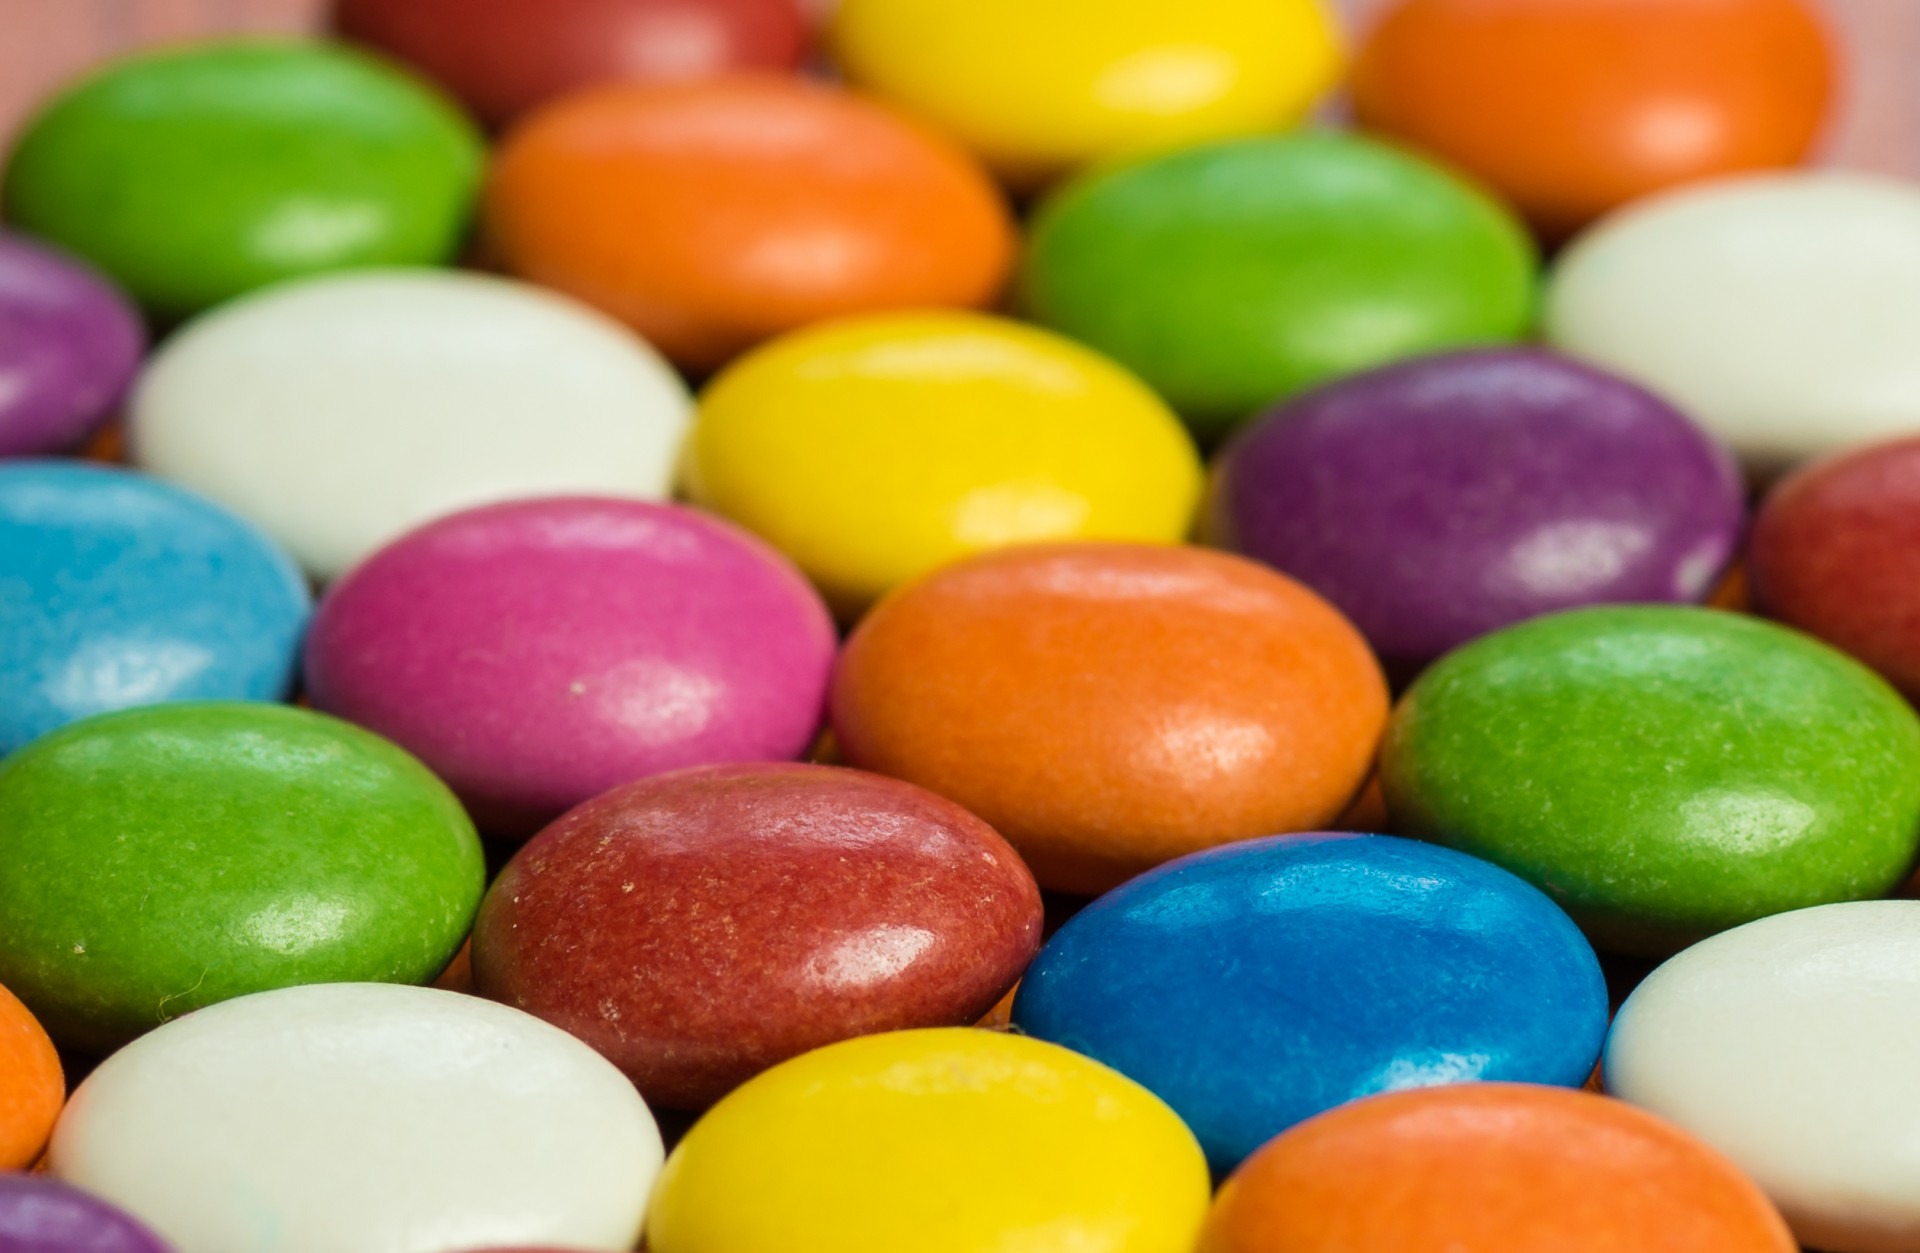
row, line, food, color, macro, dessert, close up, sweets, candy, sweetness, confectionery, candies, jelly bean